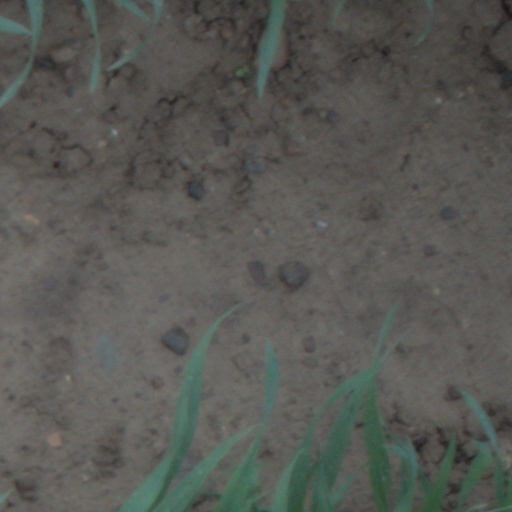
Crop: wheat